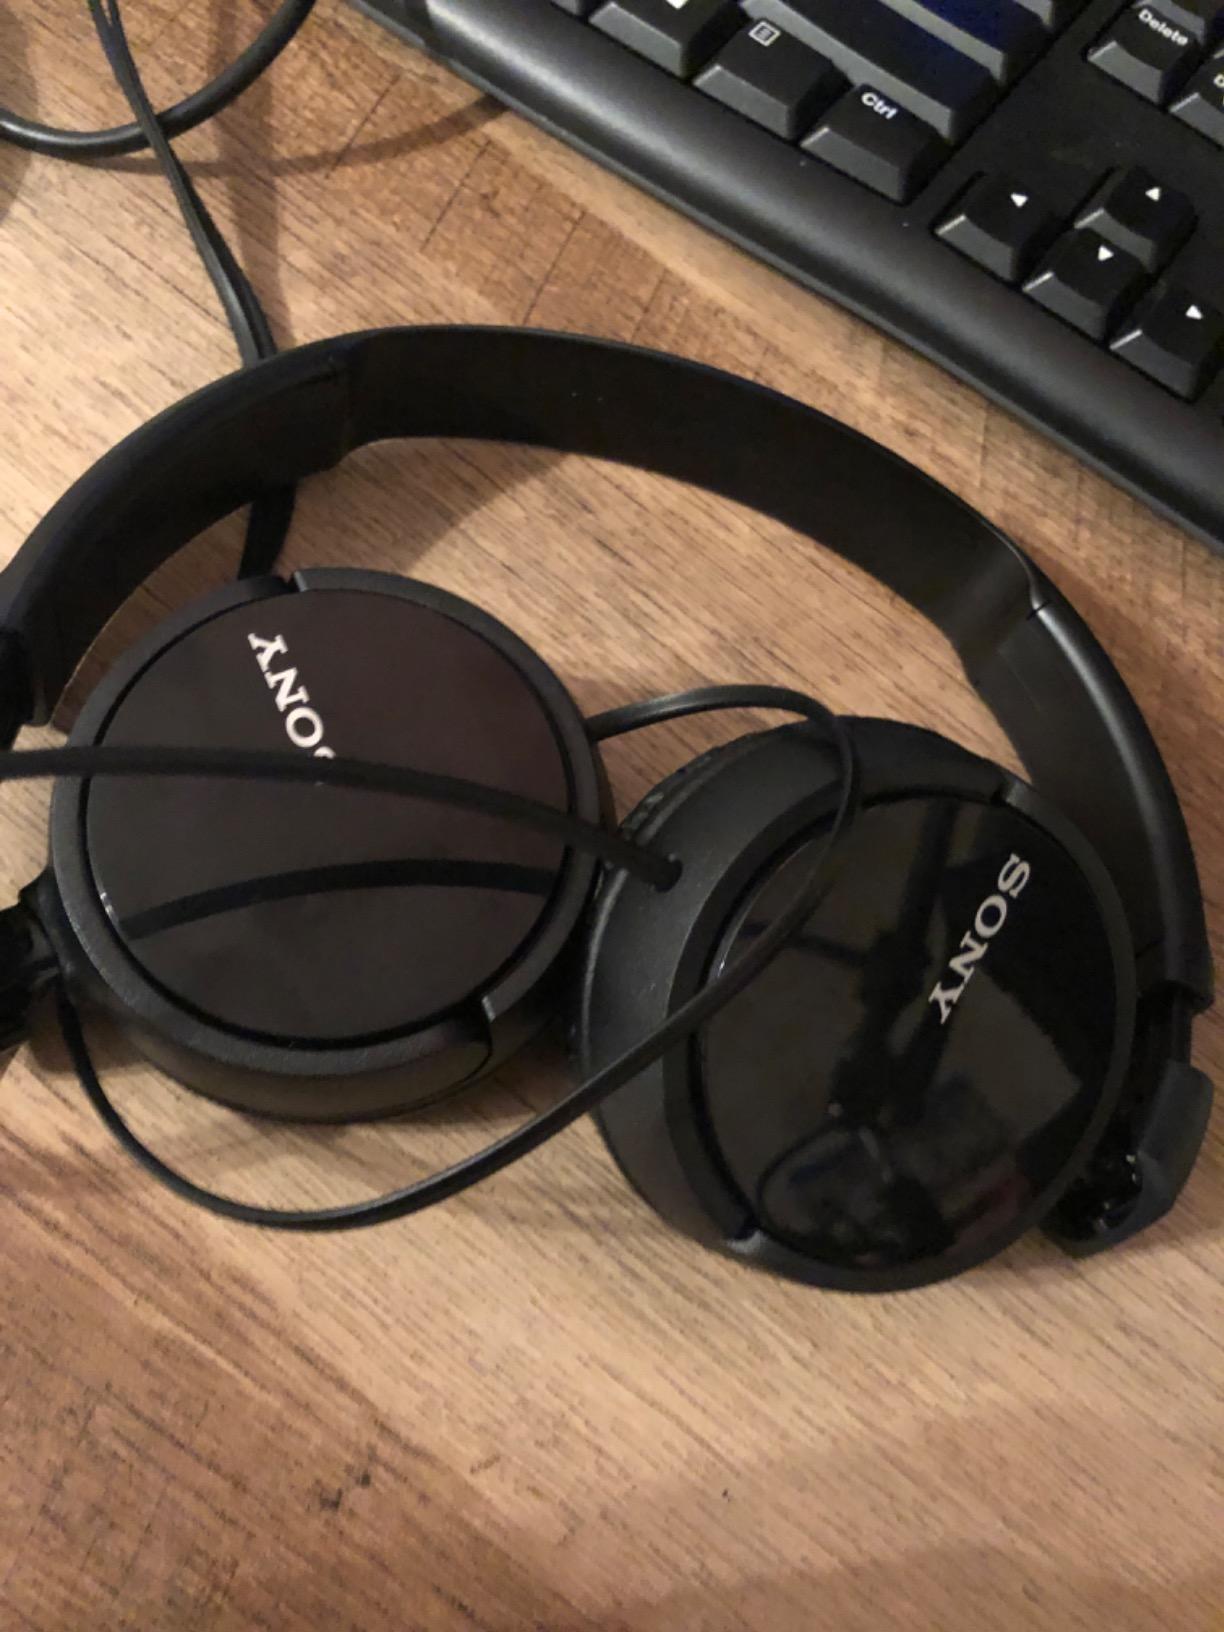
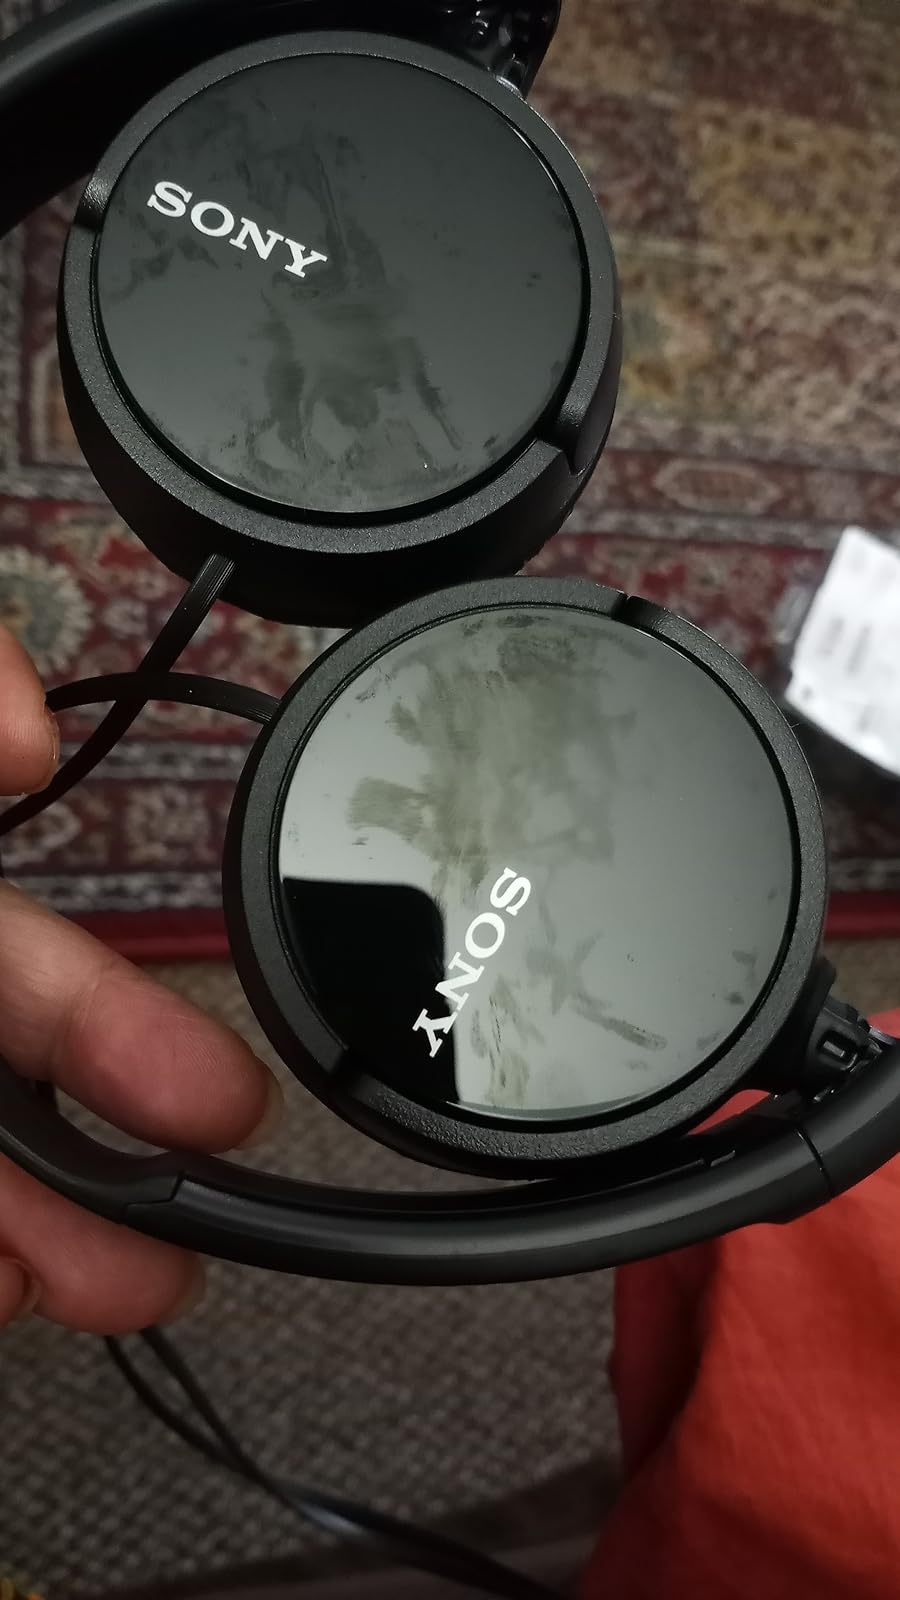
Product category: headphones
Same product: yes